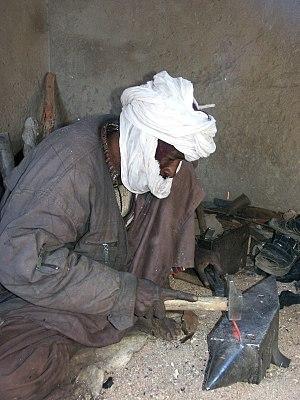
Un forgeron targui dans le Hoggar (Algérie).